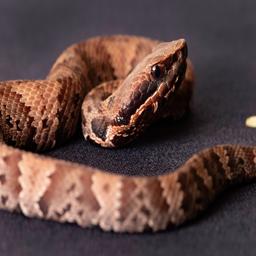
Animal: snakes